Wagga Wagga

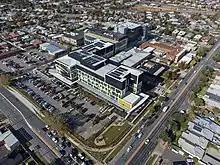
The Wagga Wagga Base Hospital is the primary medical care provider for the wider population of the Riverina region

Crows are considered a symbol of the city of Wagga Wagga, appearing in the council's logo, coat of arms, and throughout branding of local businesses, as well as in public artwork. This is due to the debated interpretation of 'Wagga Wagga' being derived from a Wiradjuri language term meaning 'place of many crows'.